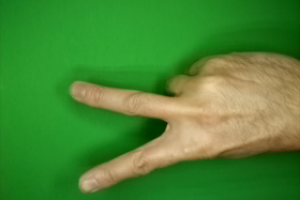
Label: scissors